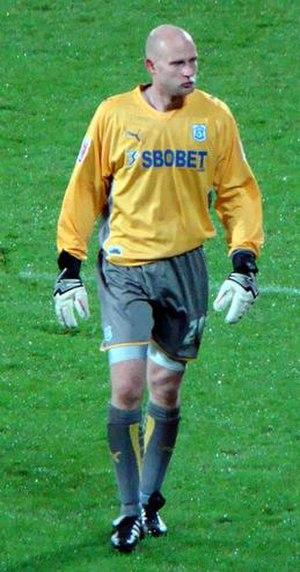
Peter Enckelman est un footballeur finlandais né le 10 mars 1977 à Turku. Il évolue au poste de gardien de but.